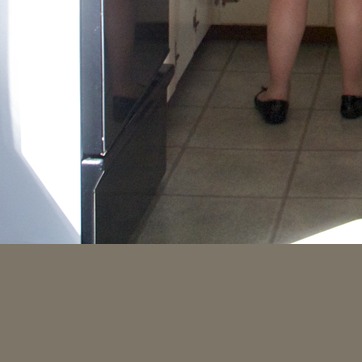
Material: tile